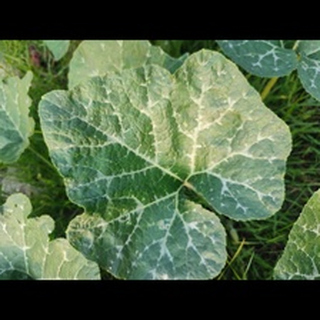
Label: pumpkin_bacterial_leaf_spot